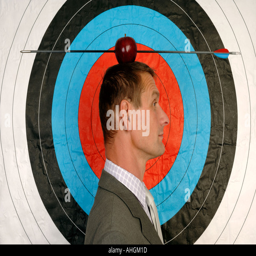
businessman in front of a target with an apple and arrow on his head